2 Samuel 17

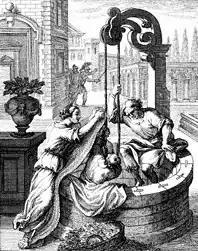
"Jonathan and Ahimaaz hide from Absalom" by Johann Christoph Weigel, 1695. This woodcut depicts an event recorded in 2 Samuel 17:17-21.

Hushai left Absalom's council right after giving his counsel before Absalom announced the final decision. He quickly sent a message to David to cross the Jordan immediately (verse 16) avoiding the possibility of a sudden attack as recommended by Ahithophel. Despite being spotted by Absalom's servants, the messengers, involving the sons of Abiathar (Jonathan) and Zadok (Ahimaaz) with the help of a girl informant, successfully transmitted the message to David who then safely crossed the Jordan River with his followers.